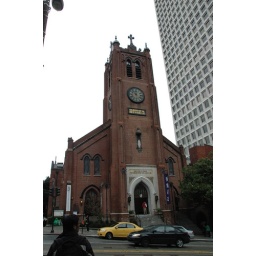
The sign below the clock says:&amp;quot;Son, observe the time and fly from evil&amp;quot;.